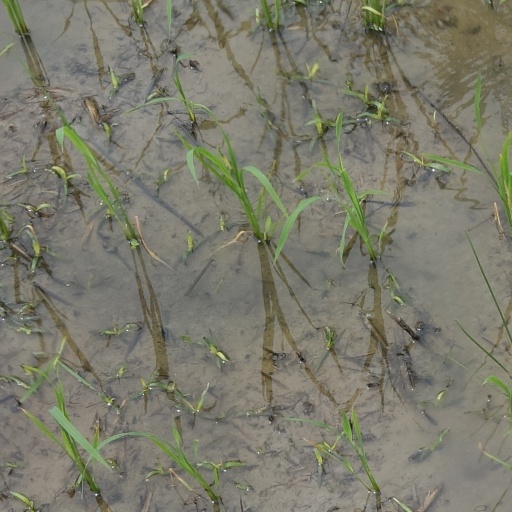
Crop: rice